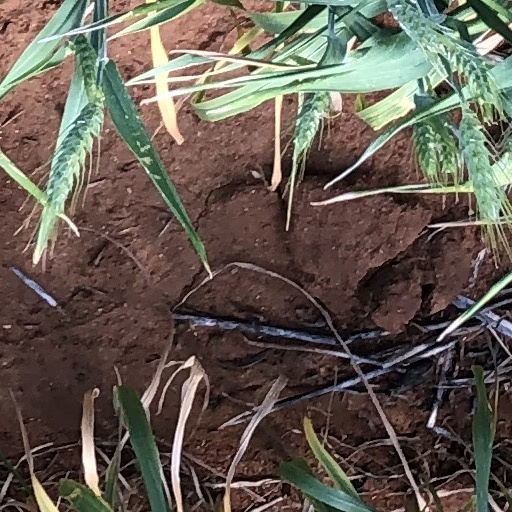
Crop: wheat